108 Leonard

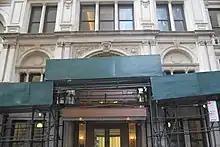
Entrance to the building from Leonard Street

After New York Life vacated 346 Broadway, the building started to attract clothing firms. Among these companies was A. A. Smith & Son, which had been one of the building's first tenants but had moved out during the 1910s. The building's tenants included three outerwear producers at the end of 1930, and the Charles F. Noyes Company took over as the building's leasing agent the same year. Several city government agencies then leased space in the building, including the Department of Water Supply (which leased the basement, 11th, and 12th floors); the Department of Public Welfare; and the Department of Finance's Emergency Revenue division. Other tenants around this time included the Veterans Voters League. When the New York state government's Mortgage Commission Servicing Corporation leased four floors in 1935, the structure was renamed the Mortgage Commission Servicing Corporation Building. The corporation moved into the building that December and leased two more stories shortly afterward, occupying half of the structure.